Dagfinn Sundsbø

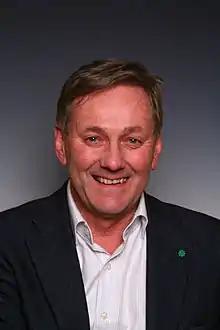
Dagfinn Sundsbø

Dagfinn Sundsbø (born 11 December 1946) is a Norwegian politician for the Centre Party.